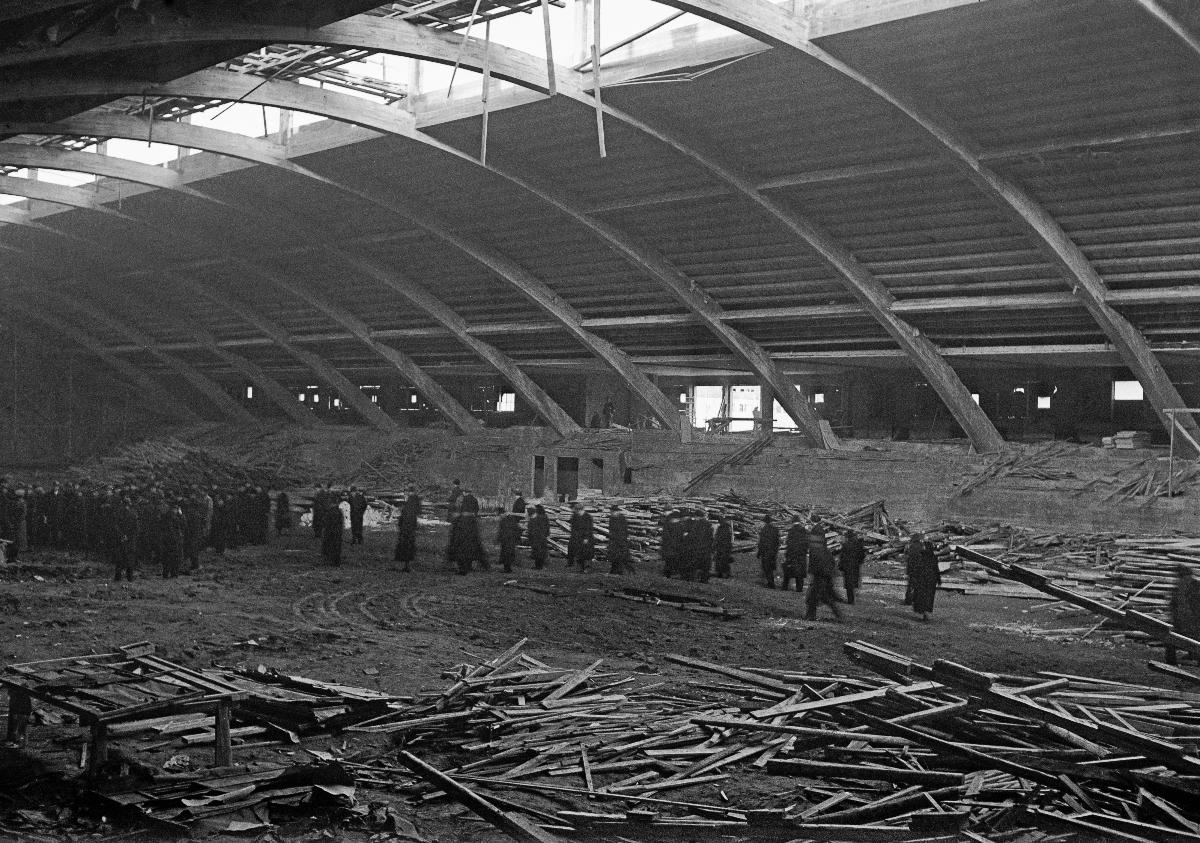
Helsingin ratsastushallin rakentaminen
Byggandet av Helsingfors ridhall; The construction of Helsinki Riding Hall
sisällön kuvaus: Helsingin olympialaiset 1940. Helsingin ratsastushallin rakennustyömaa Ruskeasuolla 17.11.1939. content description: Helsinki Olympic Games 1940. The construction site of Helsinki Riding Hall in Ruskeasuo 17.11.1939. innehållsbeskrivning: Helsingfors olympiska spel 1940. Helsingfors ridhalls byggområde i Brunakärr 17.11.1939.
Kuvaaja: Sundström, Hugo, kuvaaja
Vuosi: 1939
Paikka: Suomi, Uusimaa, Helsinki, Ruskeasuo Helsinki; Suomi
Aiheet: olympialaiset; kisapaikat; rakennustyömaat; arkkitehtuuri; rakennustyöt; HBL; maneesit (liikuntatilat); ratsastushallit; Olympics; building sites; architecture; olympics; olympic games; construction; riding halls; olympic games venues; construction works; olympiska spelen; byggplatser; arkitektur; olympiska spel; olympiader; byggnader; bygge; tävlingsplatser; ridhallar; byggnadsarbeten